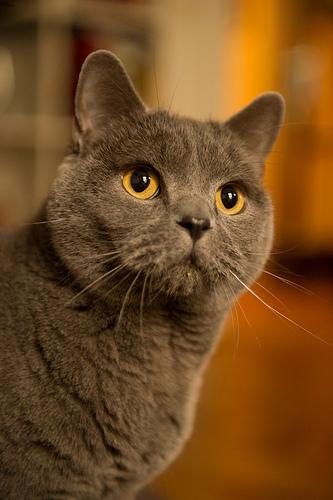
Breed: British Shorthair